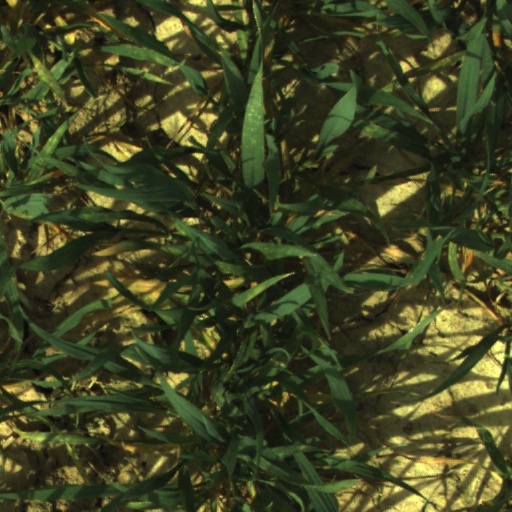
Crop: wheat